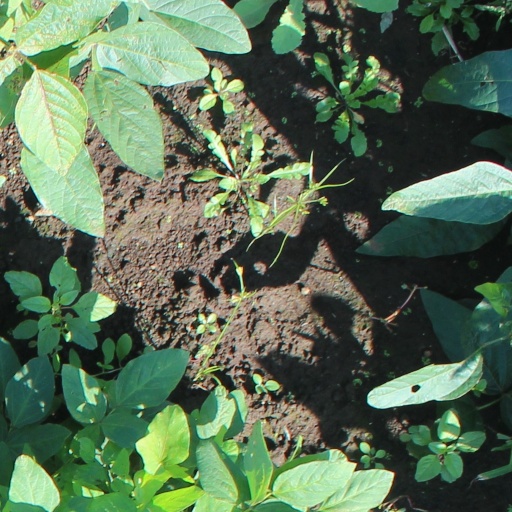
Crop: soybean